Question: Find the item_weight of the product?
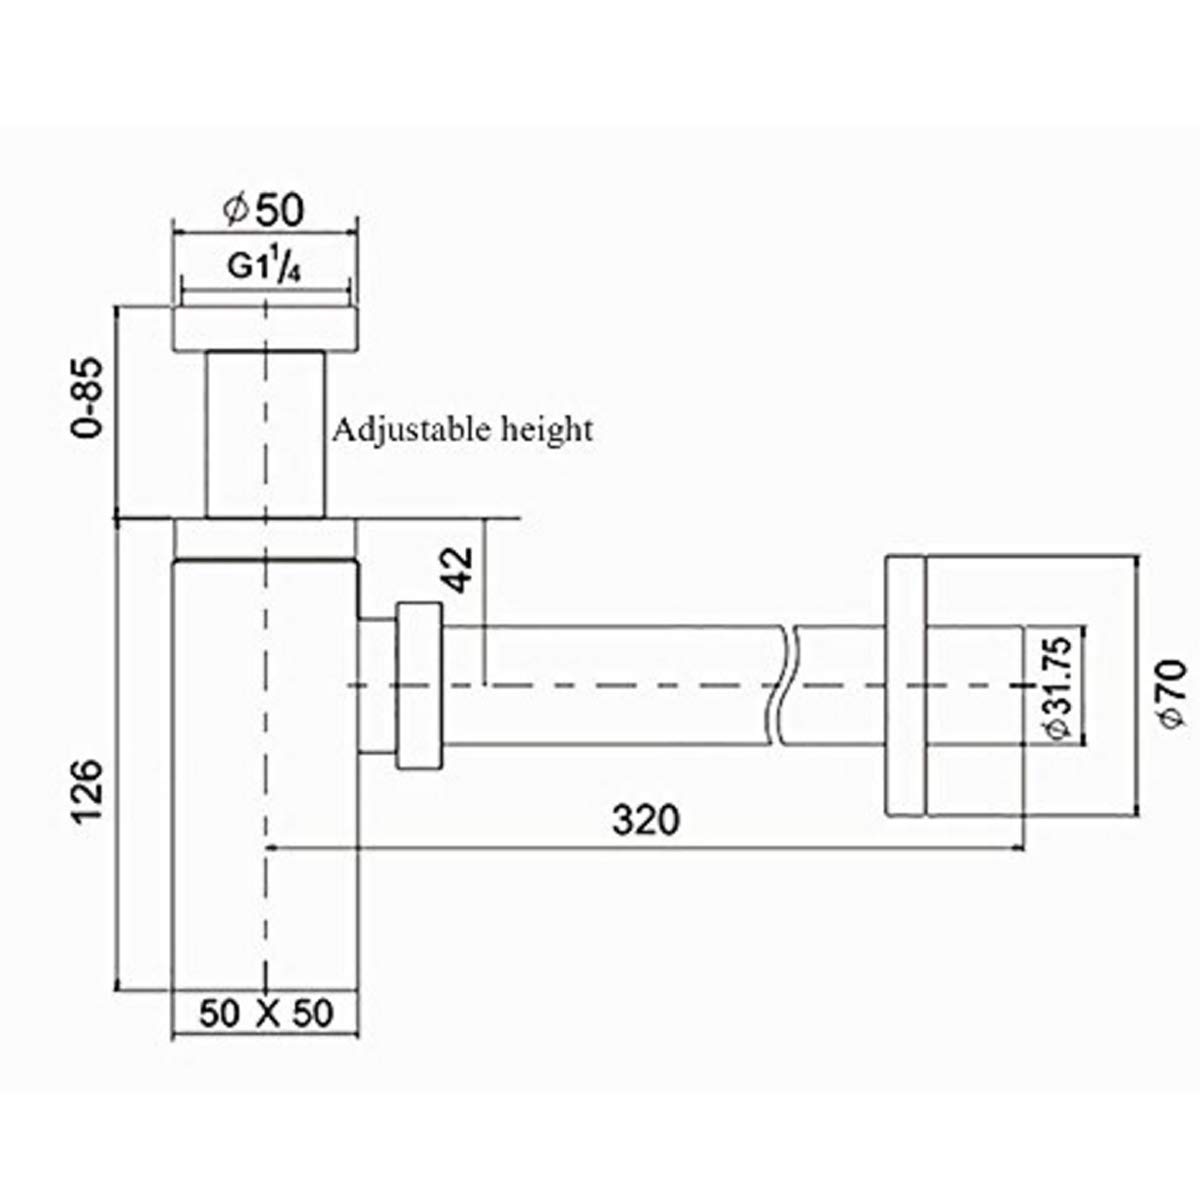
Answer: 50.0 gram